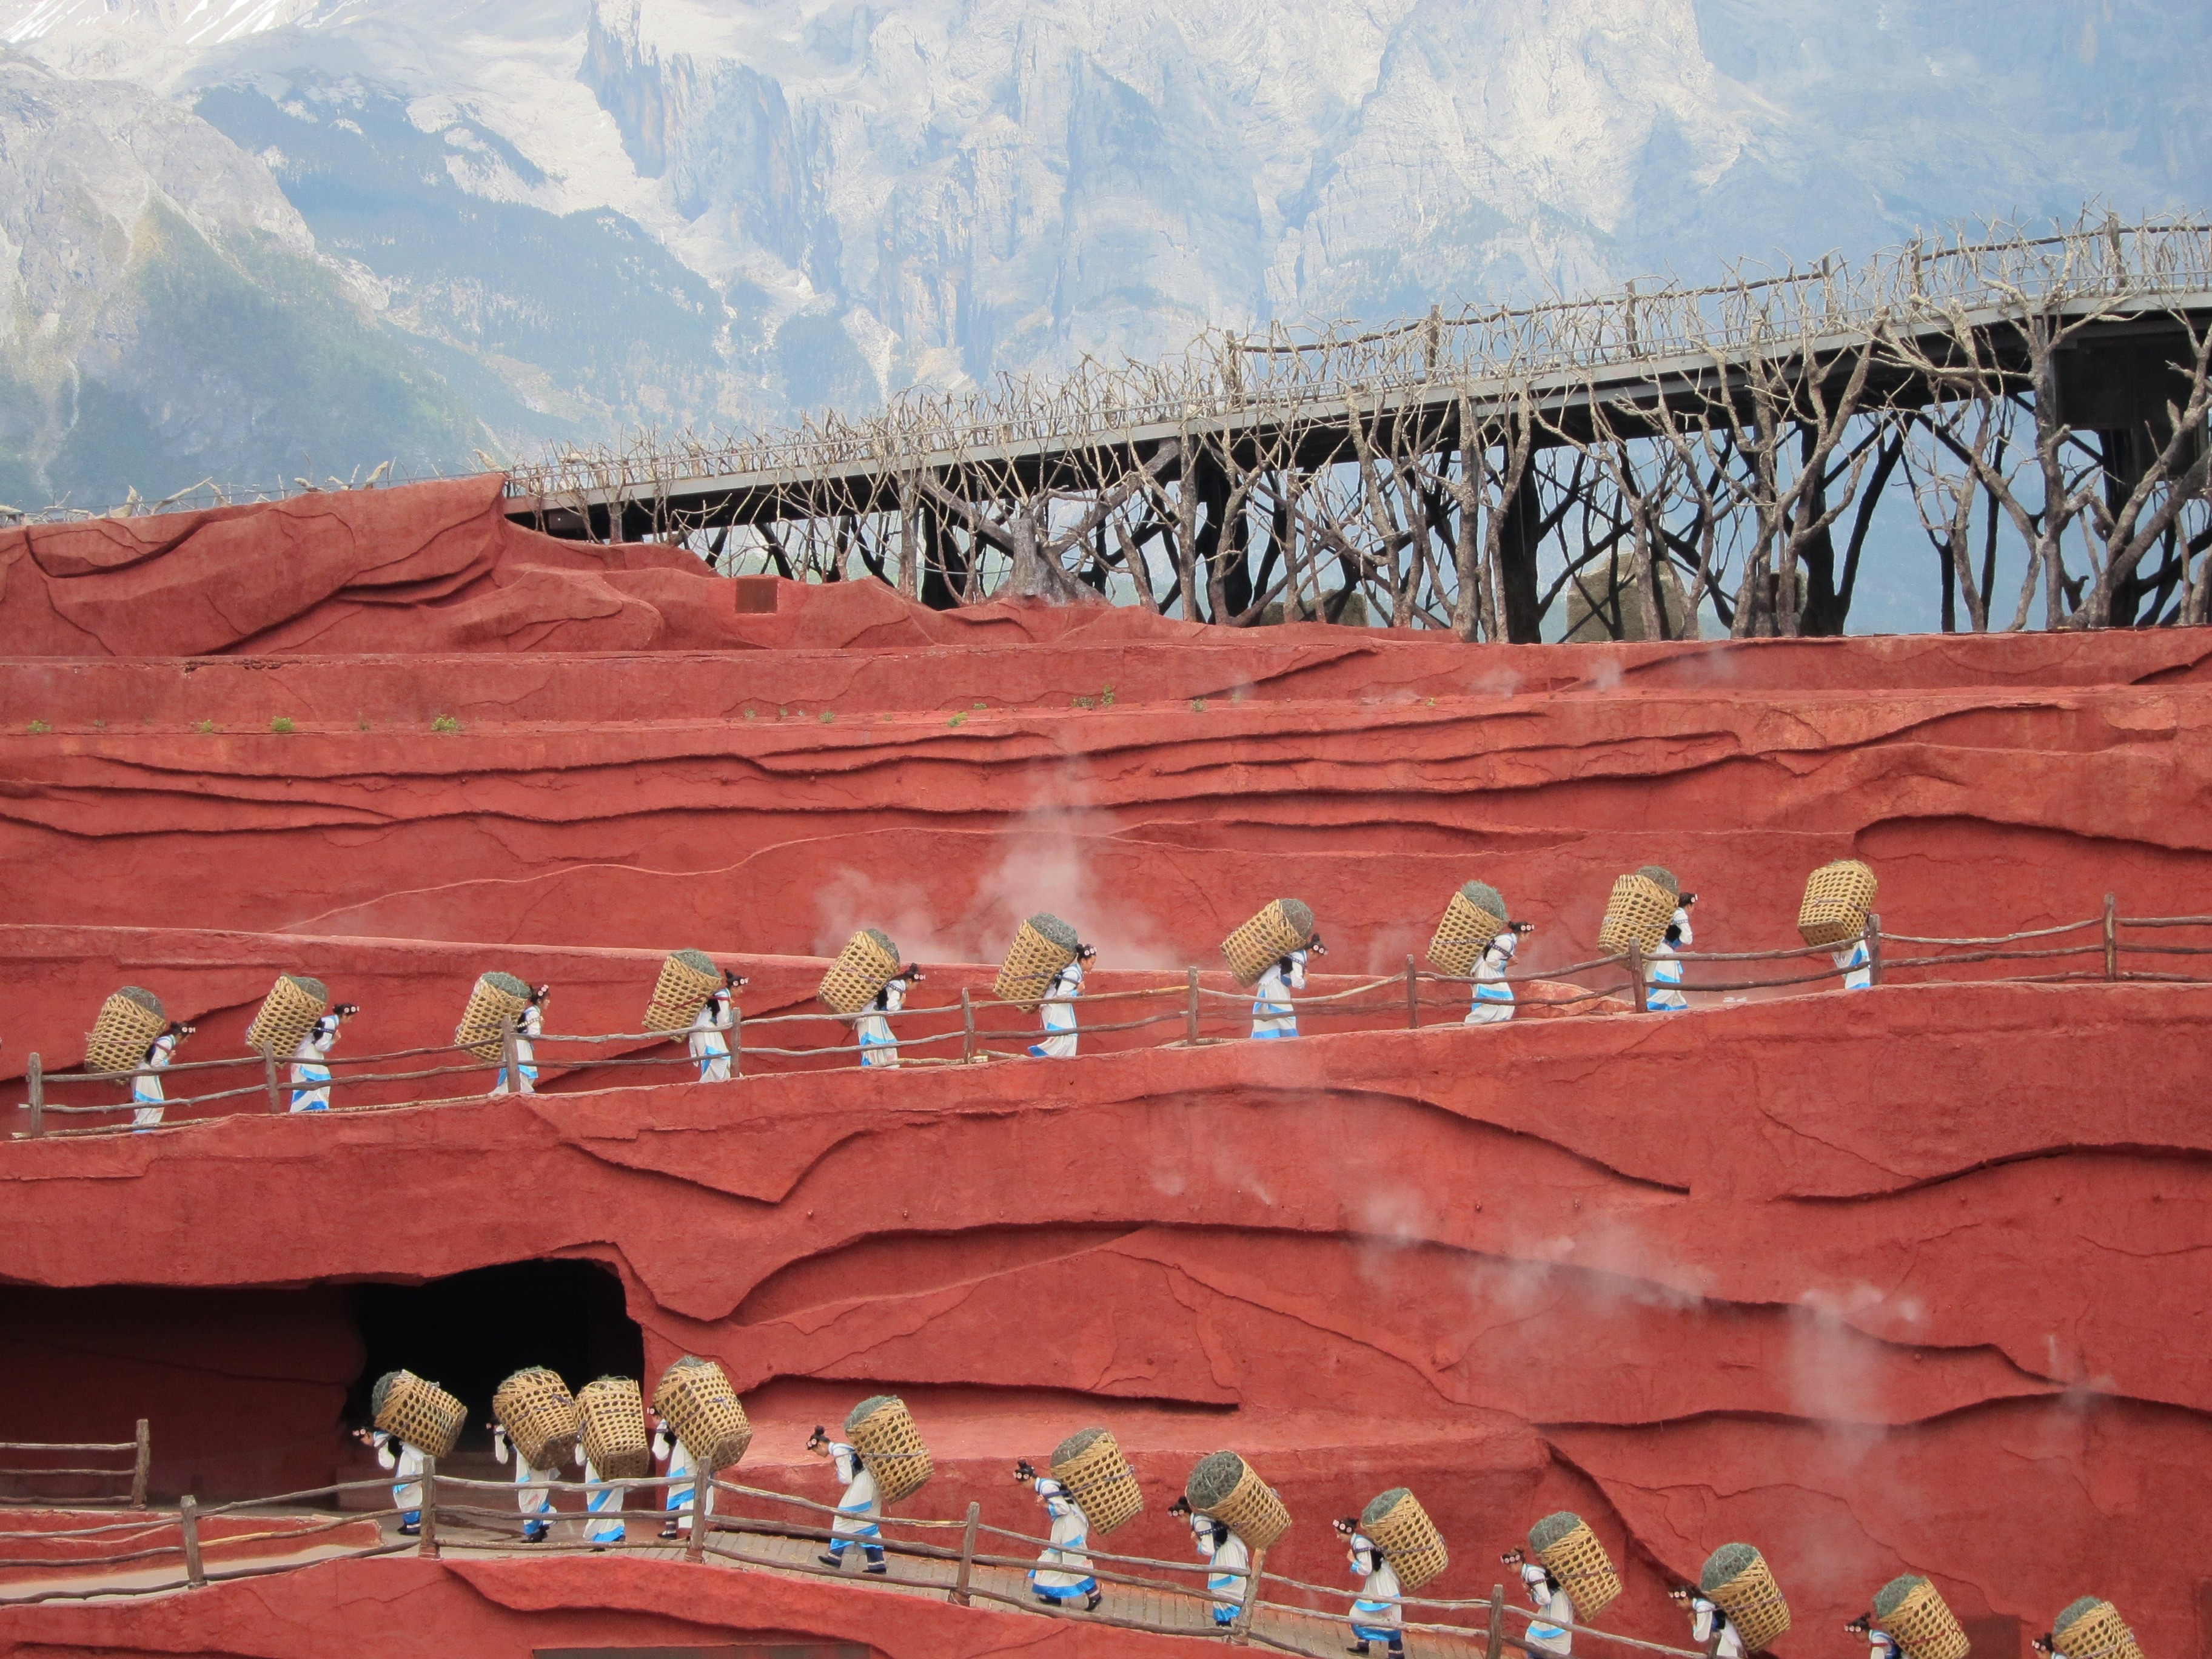
chinese, colorful, basket, festival, temple, tradition, sport venue